Bastrop County Complex Fire

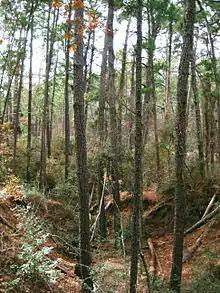
Photograph of tall trees in a forest

The Bastrop County complex occurred within the Lost Pines Forest of Texas, a region characterized by a loblolly pine ("Pinus taeda") canopy, a yaupon ("Ilex vomitoria") understory, sandy soils, and a mixed topography of flat terrain and rolling hills. This area is near the city of Bastrop, Texas, which itself is located about southeast of Austin, the state capital of Texas. Oak trees, Ashe juniper ("Juniperus ashei"), shrubs, and grasses also comprise the vegetation of the region. The Lost Pines cover a area and are a disjunct population separated from the Piney Woods by 100 mi (160 km) of agricultural land. Historical wildfire behavior in Texas has been strongly influenced by human activities and changes in land use, affecting the makeup and composition of the vegetation impacted by the fire. The prevalence of cattle in Bastrop County between the 1860s and mid-1880s may have led to a reduction in fires in and around what is now Bastrop State Park via the grazing of potential fuels. However, the harsh winter of 1886–1887 brought an end to open-range grazing by 1890; this may have allowed for an increase in wildfires in subsequent decades. Greater utilization of wildfire suppression after the mid-1940s led to an increase in tree density in the region, further augmented by the concurrent planting of additional loblolly pine trees. The reduction in wildfires after the 1940sleading to the lowest fire activity since at least 1720led to a build-up in vegetation density (and thus potential fuels for a wildfire) to unprecedented levels. In the years leading up to the Bastrop County Complex, the only large wildfire in the area was the Wilderness Ridge Fire in 2009, which burned 1,491 acres (603 hectares). The vegetation in and around Bastrop State Park indicates that no fire before 2011, dating back to at least 1650, matched the severity of the Bastrop County Complex.